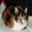
Label: cat